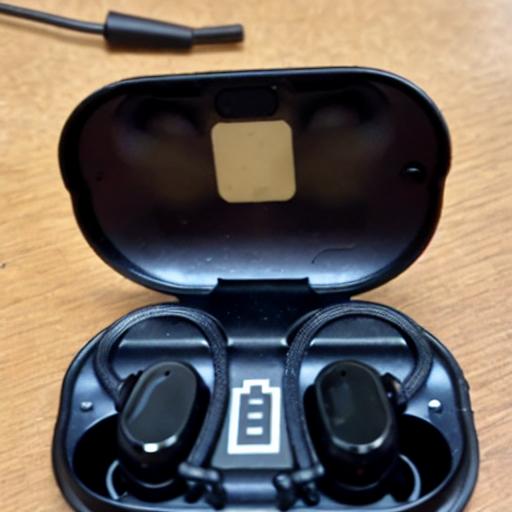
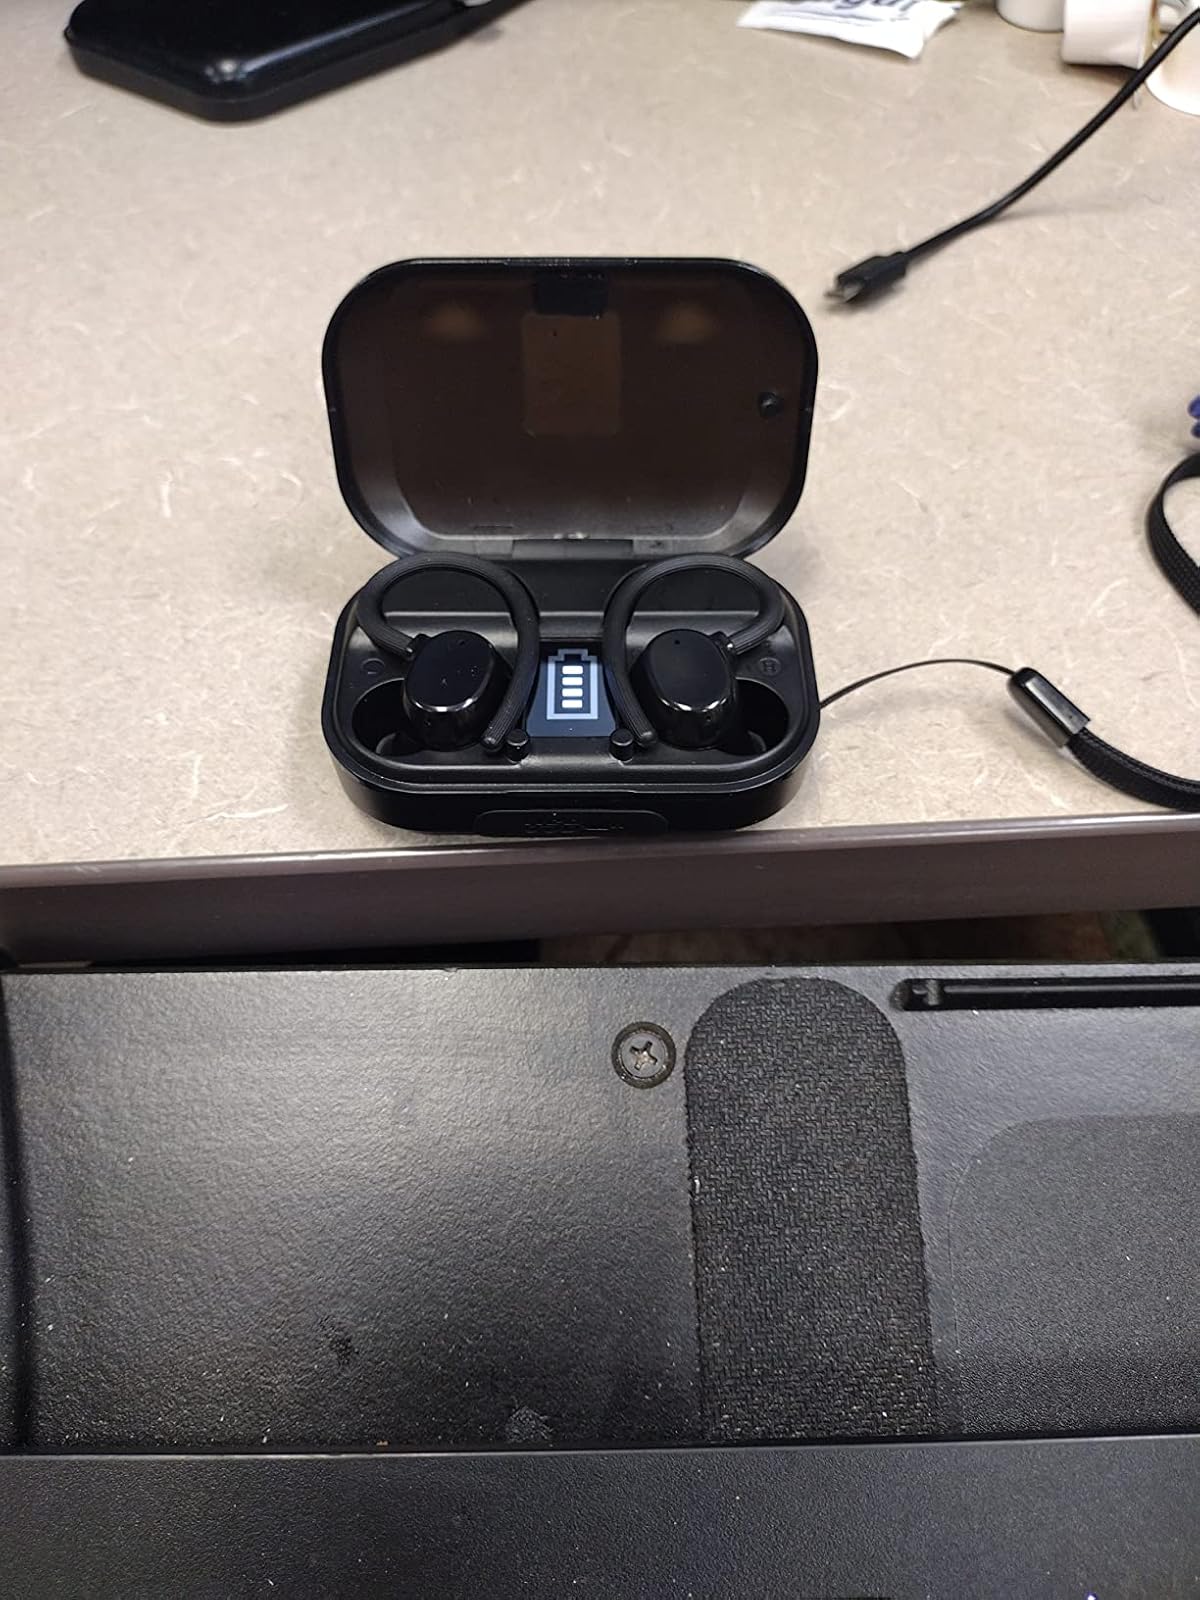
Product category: earbuds
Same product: no